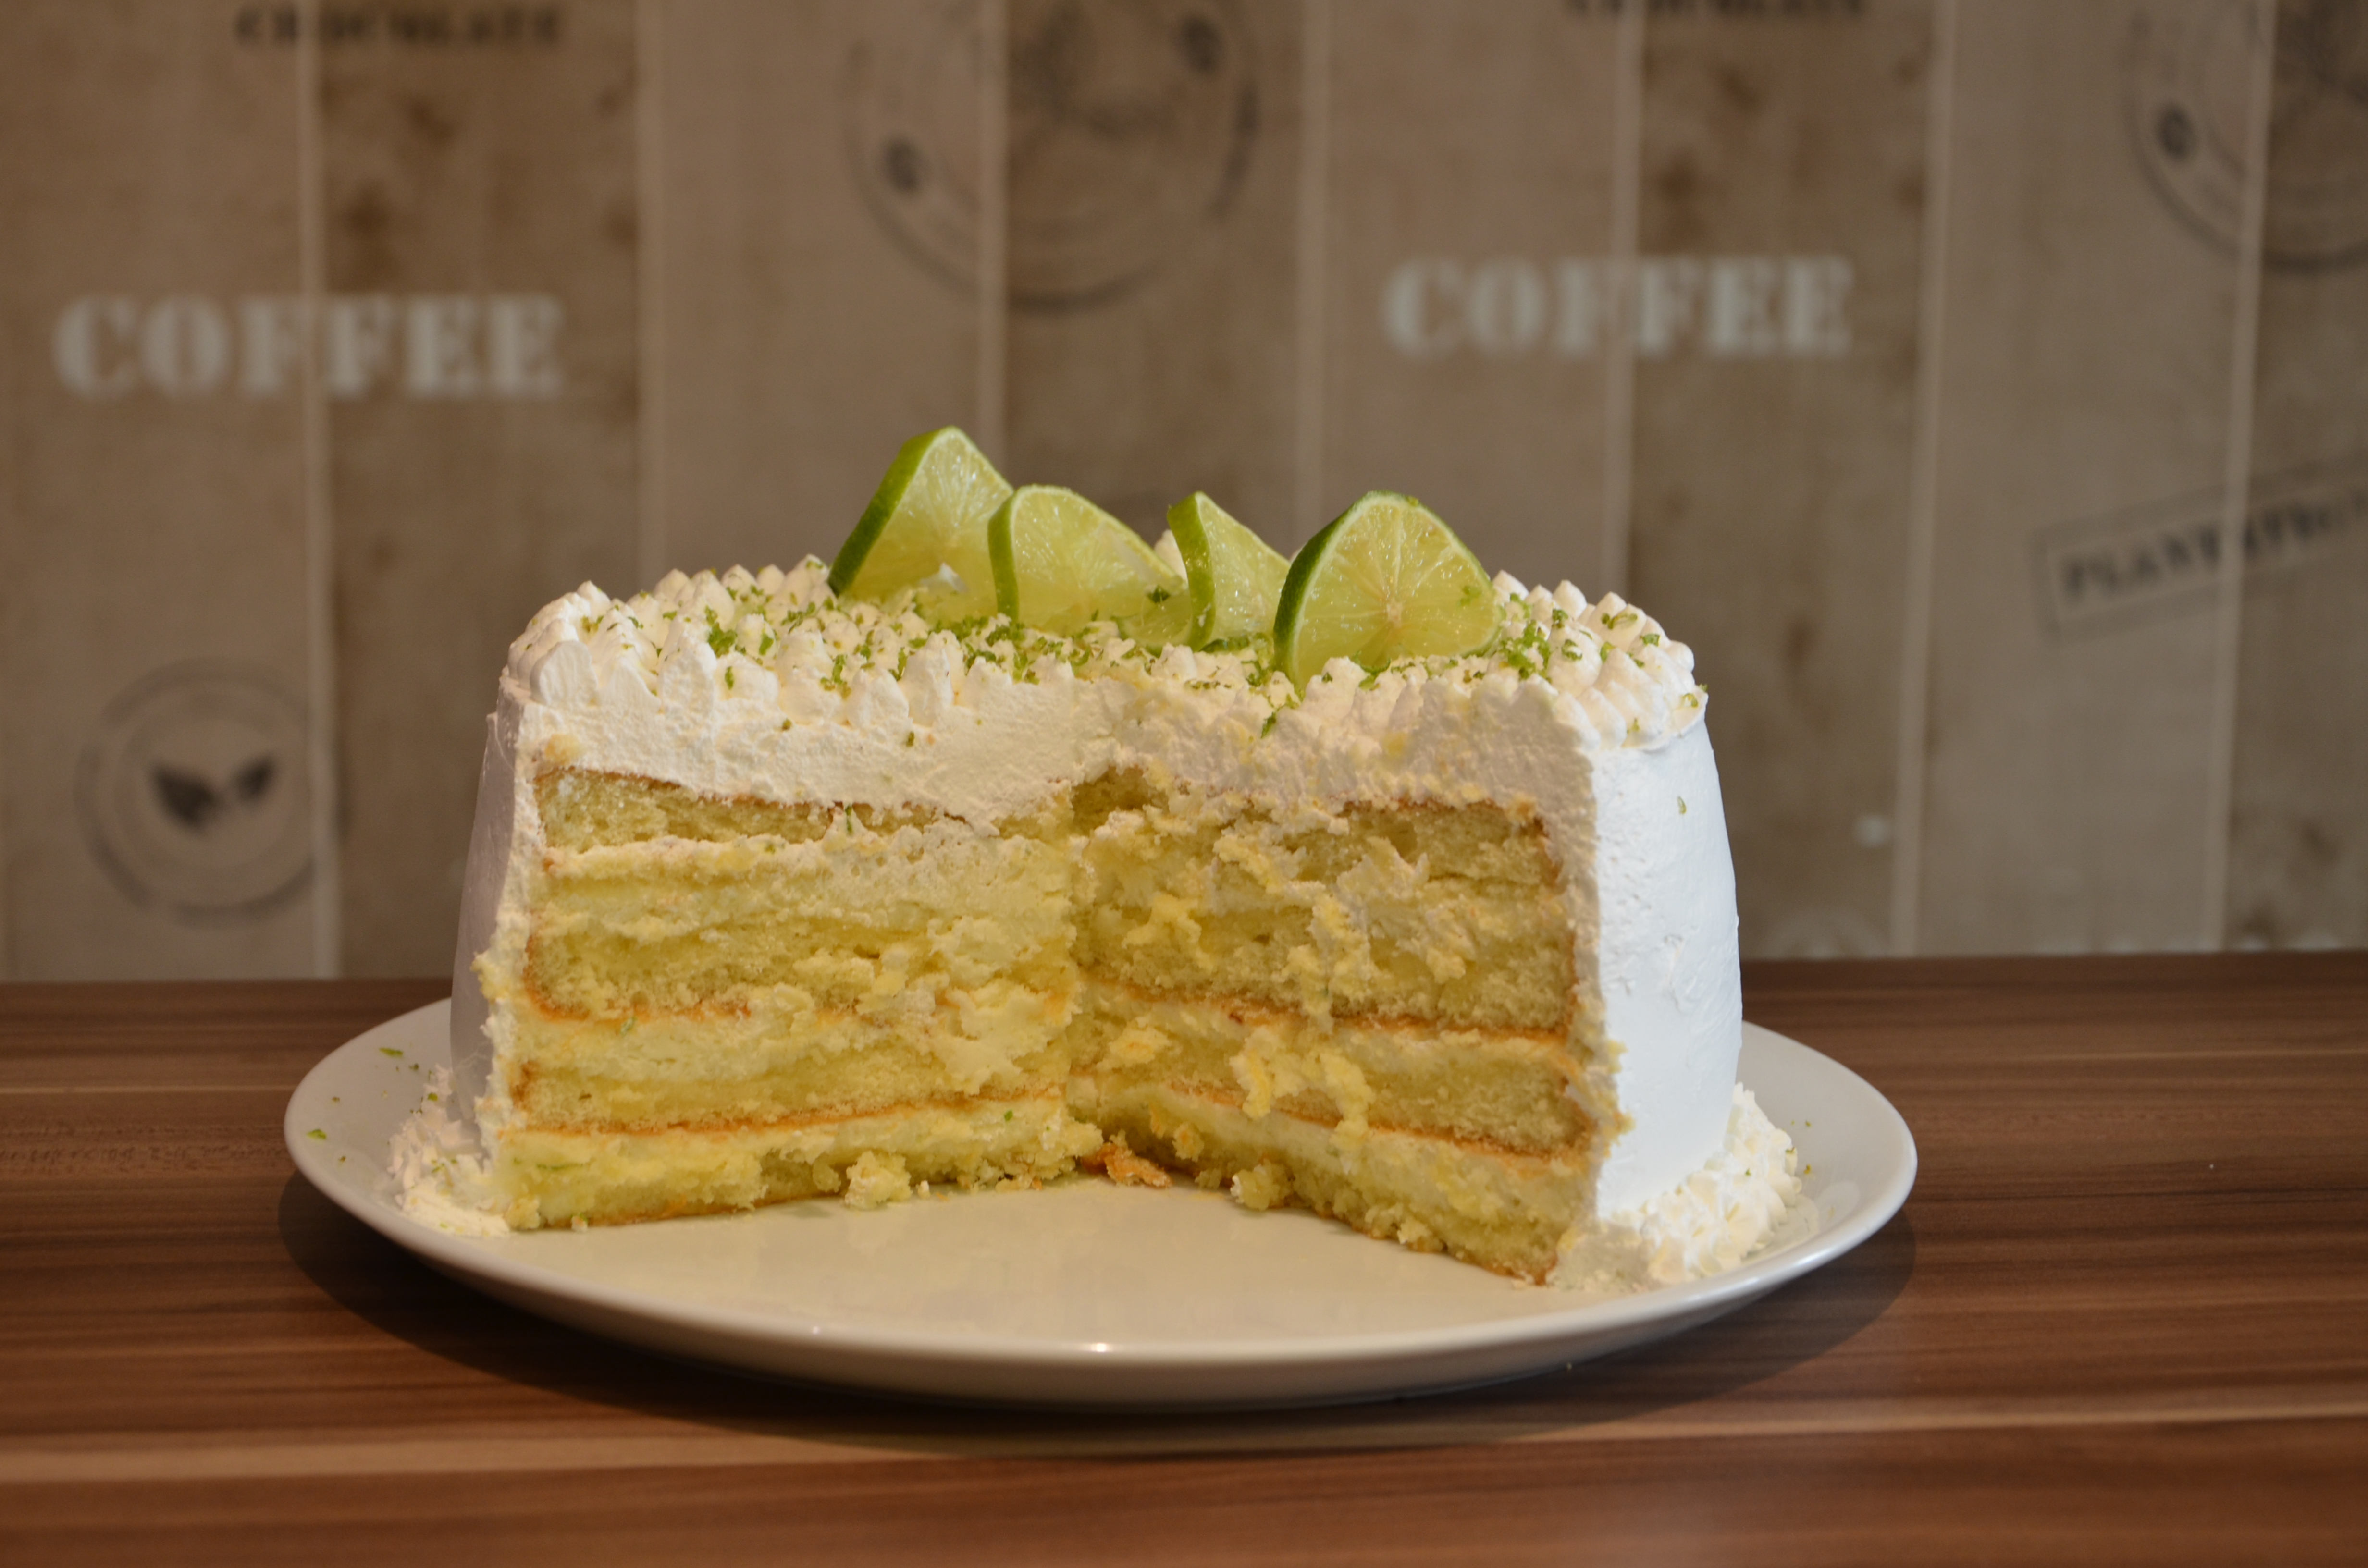
food, dessert, buttercream, whipped cream, torte, cake, cream, baked goods, icing, toppings, frozen dessert, dairy product, sponge cake, baking, sweetness